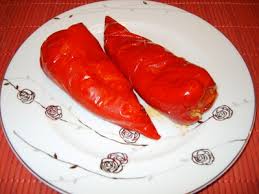
Yemek: biber_dolmasi